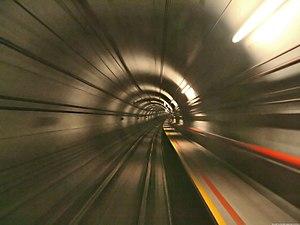
Un tunnel est une galerie souterraine livrant passage à une voie de communication. Sont apparentés aux tunnels par leur mode de construction les grands ouvrages hydrauliques souterrains, tels que les aqueducs, collecteurs et émissaires destinés soit à l'amenée, soit à l'évacuation des eaux des grands centres et certaines conduites établies en liaison avec les barrages et usines hydro-électriques.